Mike Stanley

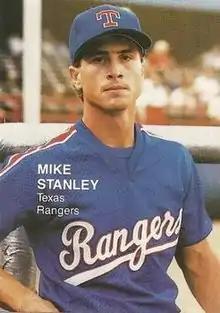

Robert Michael Stanley (born June 25, 1963) is an American former college and professional baseball player who was a catcher in Major League Baseball for fifteen years. Stanley played college baseball for the University of Florida, and thereafter, he played professionally with the Texas Rangers (1986–1991), New York Yankees (1992–1995, 1997), Boston Red Sox (1996–1997, 1998–2000), Toronto Blue Jays (1998) and Oakland Athletics (2000).